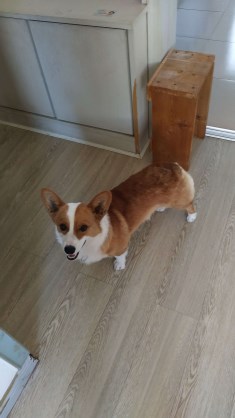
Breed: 2909-n000116-Cardigan